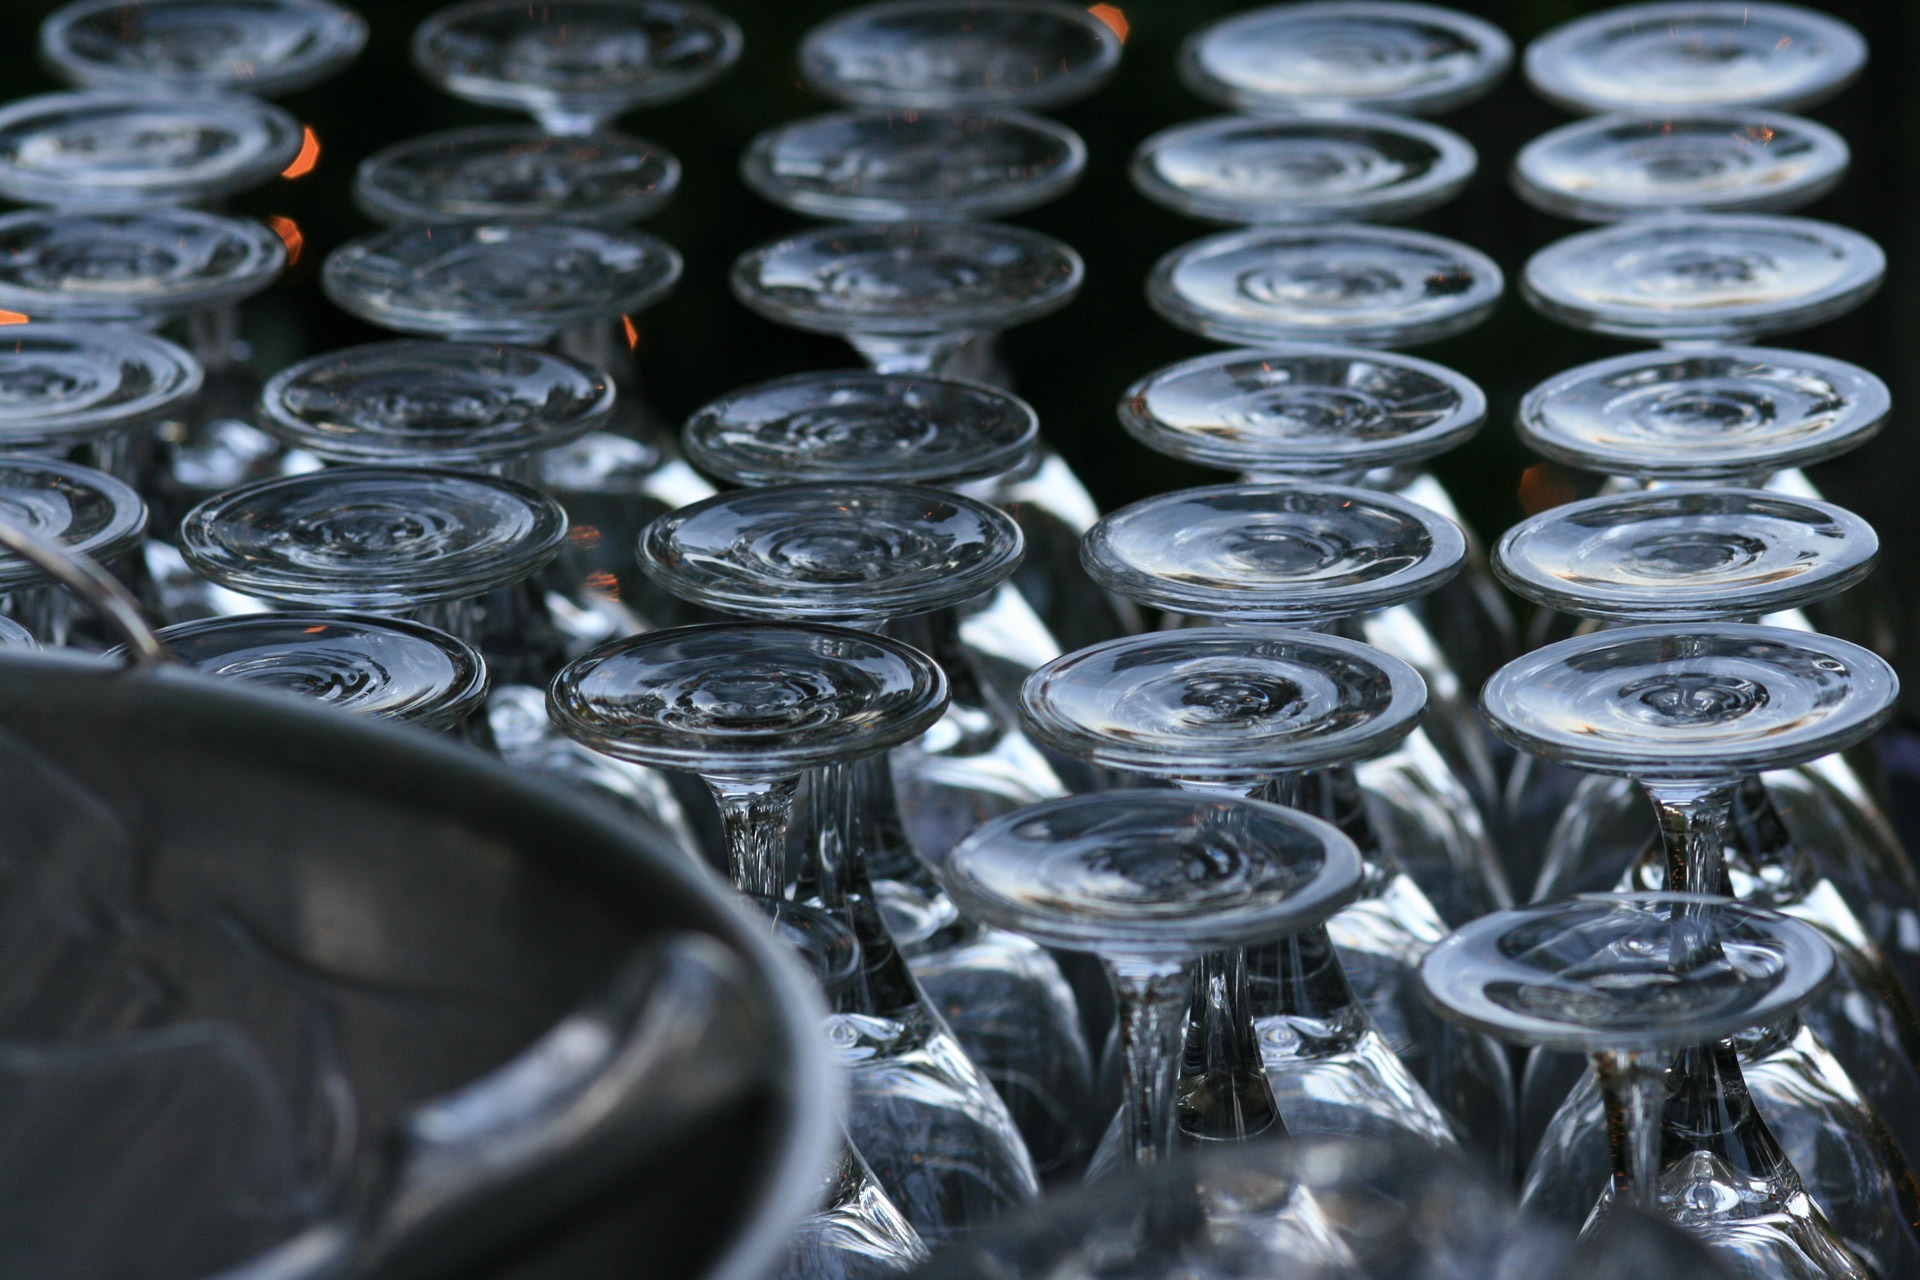
wine, glass, metal, silver, glasses, aluminum can, catering services, party glasses, part preparation, formal party, part supplies